Next (2020 TV series)

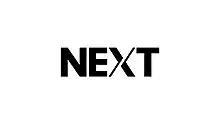

Next (stylized as neXt) is a 2020 American science fiction crime drama television series created by Manny Coto for the Fox Broadcasting Company. Set to debut as a mid-season entry during the 2019–20 United States television season, it was delayed to the fall schedule of the 2020–21 television season due to the COVID-19 pandemic and premiered on October 6, 2020. The series was cancelled in October 2020, after two episodes had aired, but the remaining episodes were aired during the series's normal time slot.